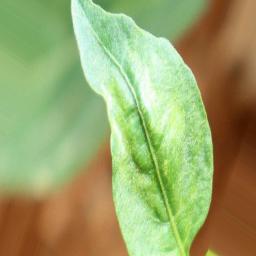
Label: mites_and_trips